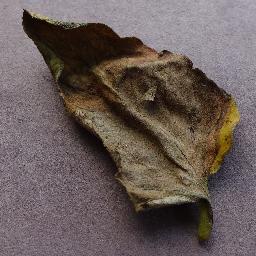
Label: Tomato___Late_blight